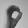
ASL letter: O